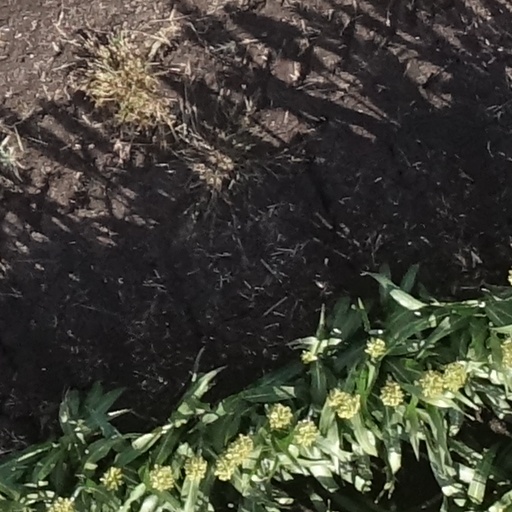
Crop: sorghum